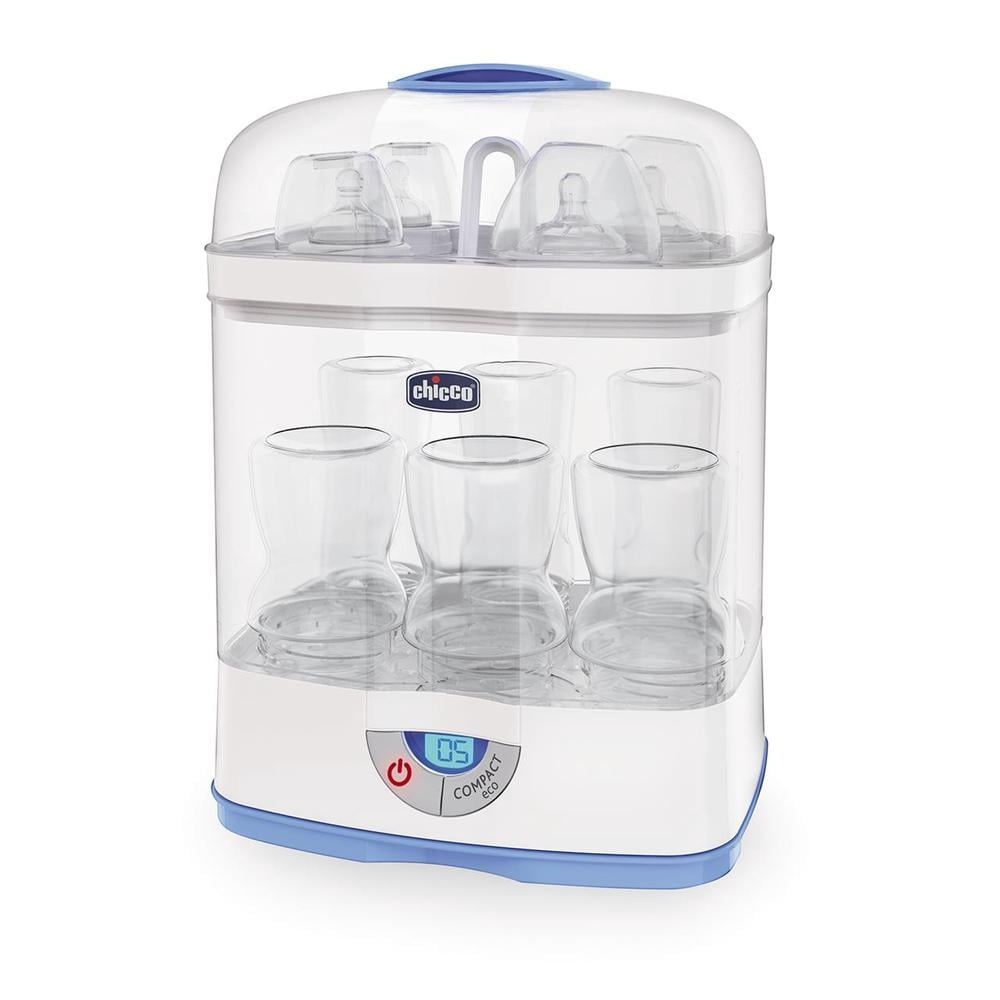
Chicco SterilNatural 3in1 Steriliser
Disinfect feeding bottles, pacifiers, and other feeding items with the Chicco SterilNatural: 3 in 1 Steriliser! Eliminates germs and bacteria that are harmful to a baby’s undeveloped immune system. Sterilises in just 5 minutes, excluding heating time, and objects remain disinfected if the lid remains closed. FULL SIZE Can contain up to a maximum of 6 bottles of 330ml, but maintains a small size that takes up little space in the kitchen. COMPACT Can hold up to a maximum of 2 bottles of 330ml, 1 breast pump or other small objects such as soothers. In addition, this configuration has the ECO button, which saves up to 25% of time and energy. MICROWAVE Suitable for most ovens and sterilizes even faster in just 3 minutes at 1200W. CPP
Brand: NATURE'S SHIELD
Category: Baby & Toddler > Nursing & Feeding > Bottle Warmers & Sterilizers > Sterilizers > Electric Steam Sterilizers